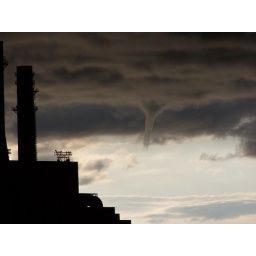
Funnel cloud over lake Erie, Dunkirk NY.